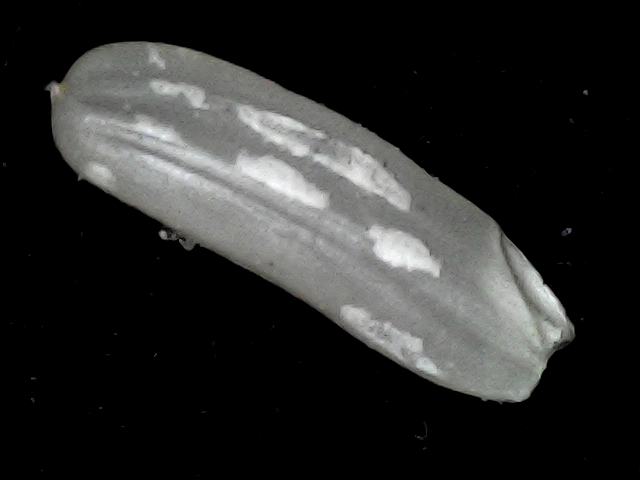
Rice variety: BD87